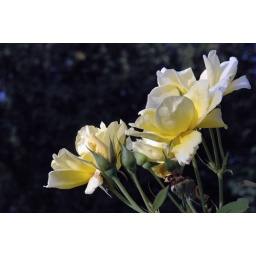
yellow roses near our house - they are so happy and friendly looking - hello sunshine!